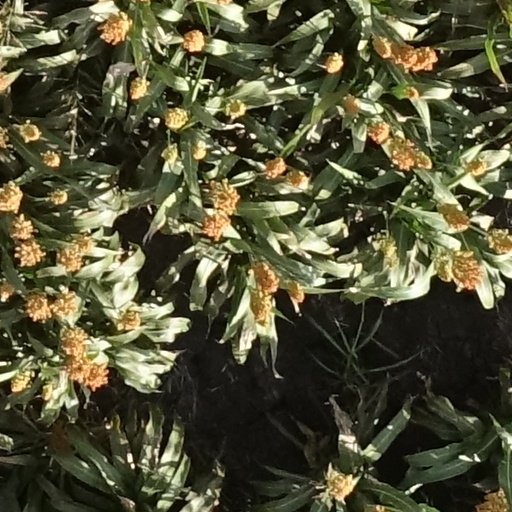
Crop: sorghum